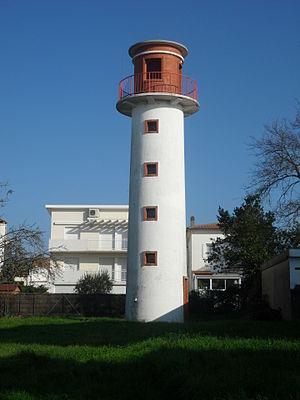
Le Chay est un quartier résidentiel de la ville de Royan. Situé dans la partie occidentale de la commune, il est mitoyen des quartiers de Foncillon et de Pontaillac. Il abrite deux petites « conches », ou plages : celle du Chay et celle du Pigeonnier.